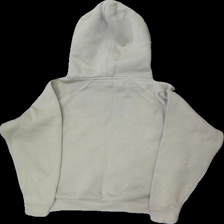
View: back
Type: Hoodie
Category: Ladies
Brand: Bikbok
Colors: Beige
Material: 76% polyester 24% bomull
Cut: Regular
Size: S
Season: All
Damage: nopprigt
Damage location: top center
Damage 2: nopprigt
Damage 2 location: middle center
Damage 3: nopprigt
Damage 3 location: bottom center
Price range: <50
Recommended usage: Export
Description: hoddie